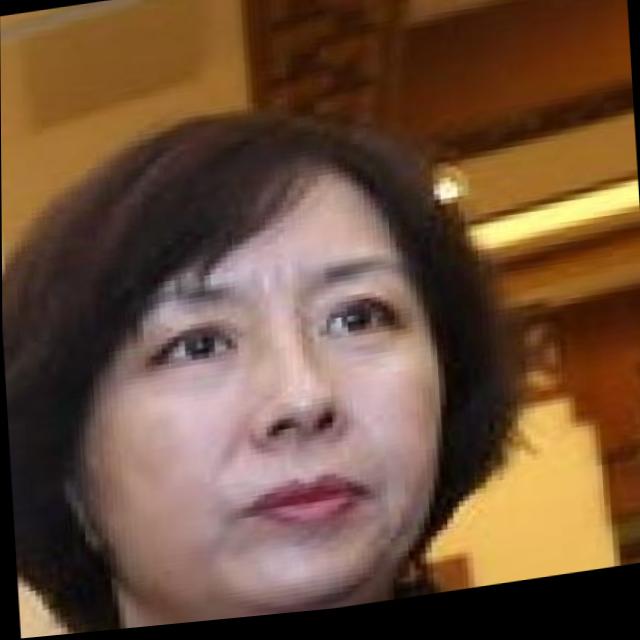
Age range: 21-44